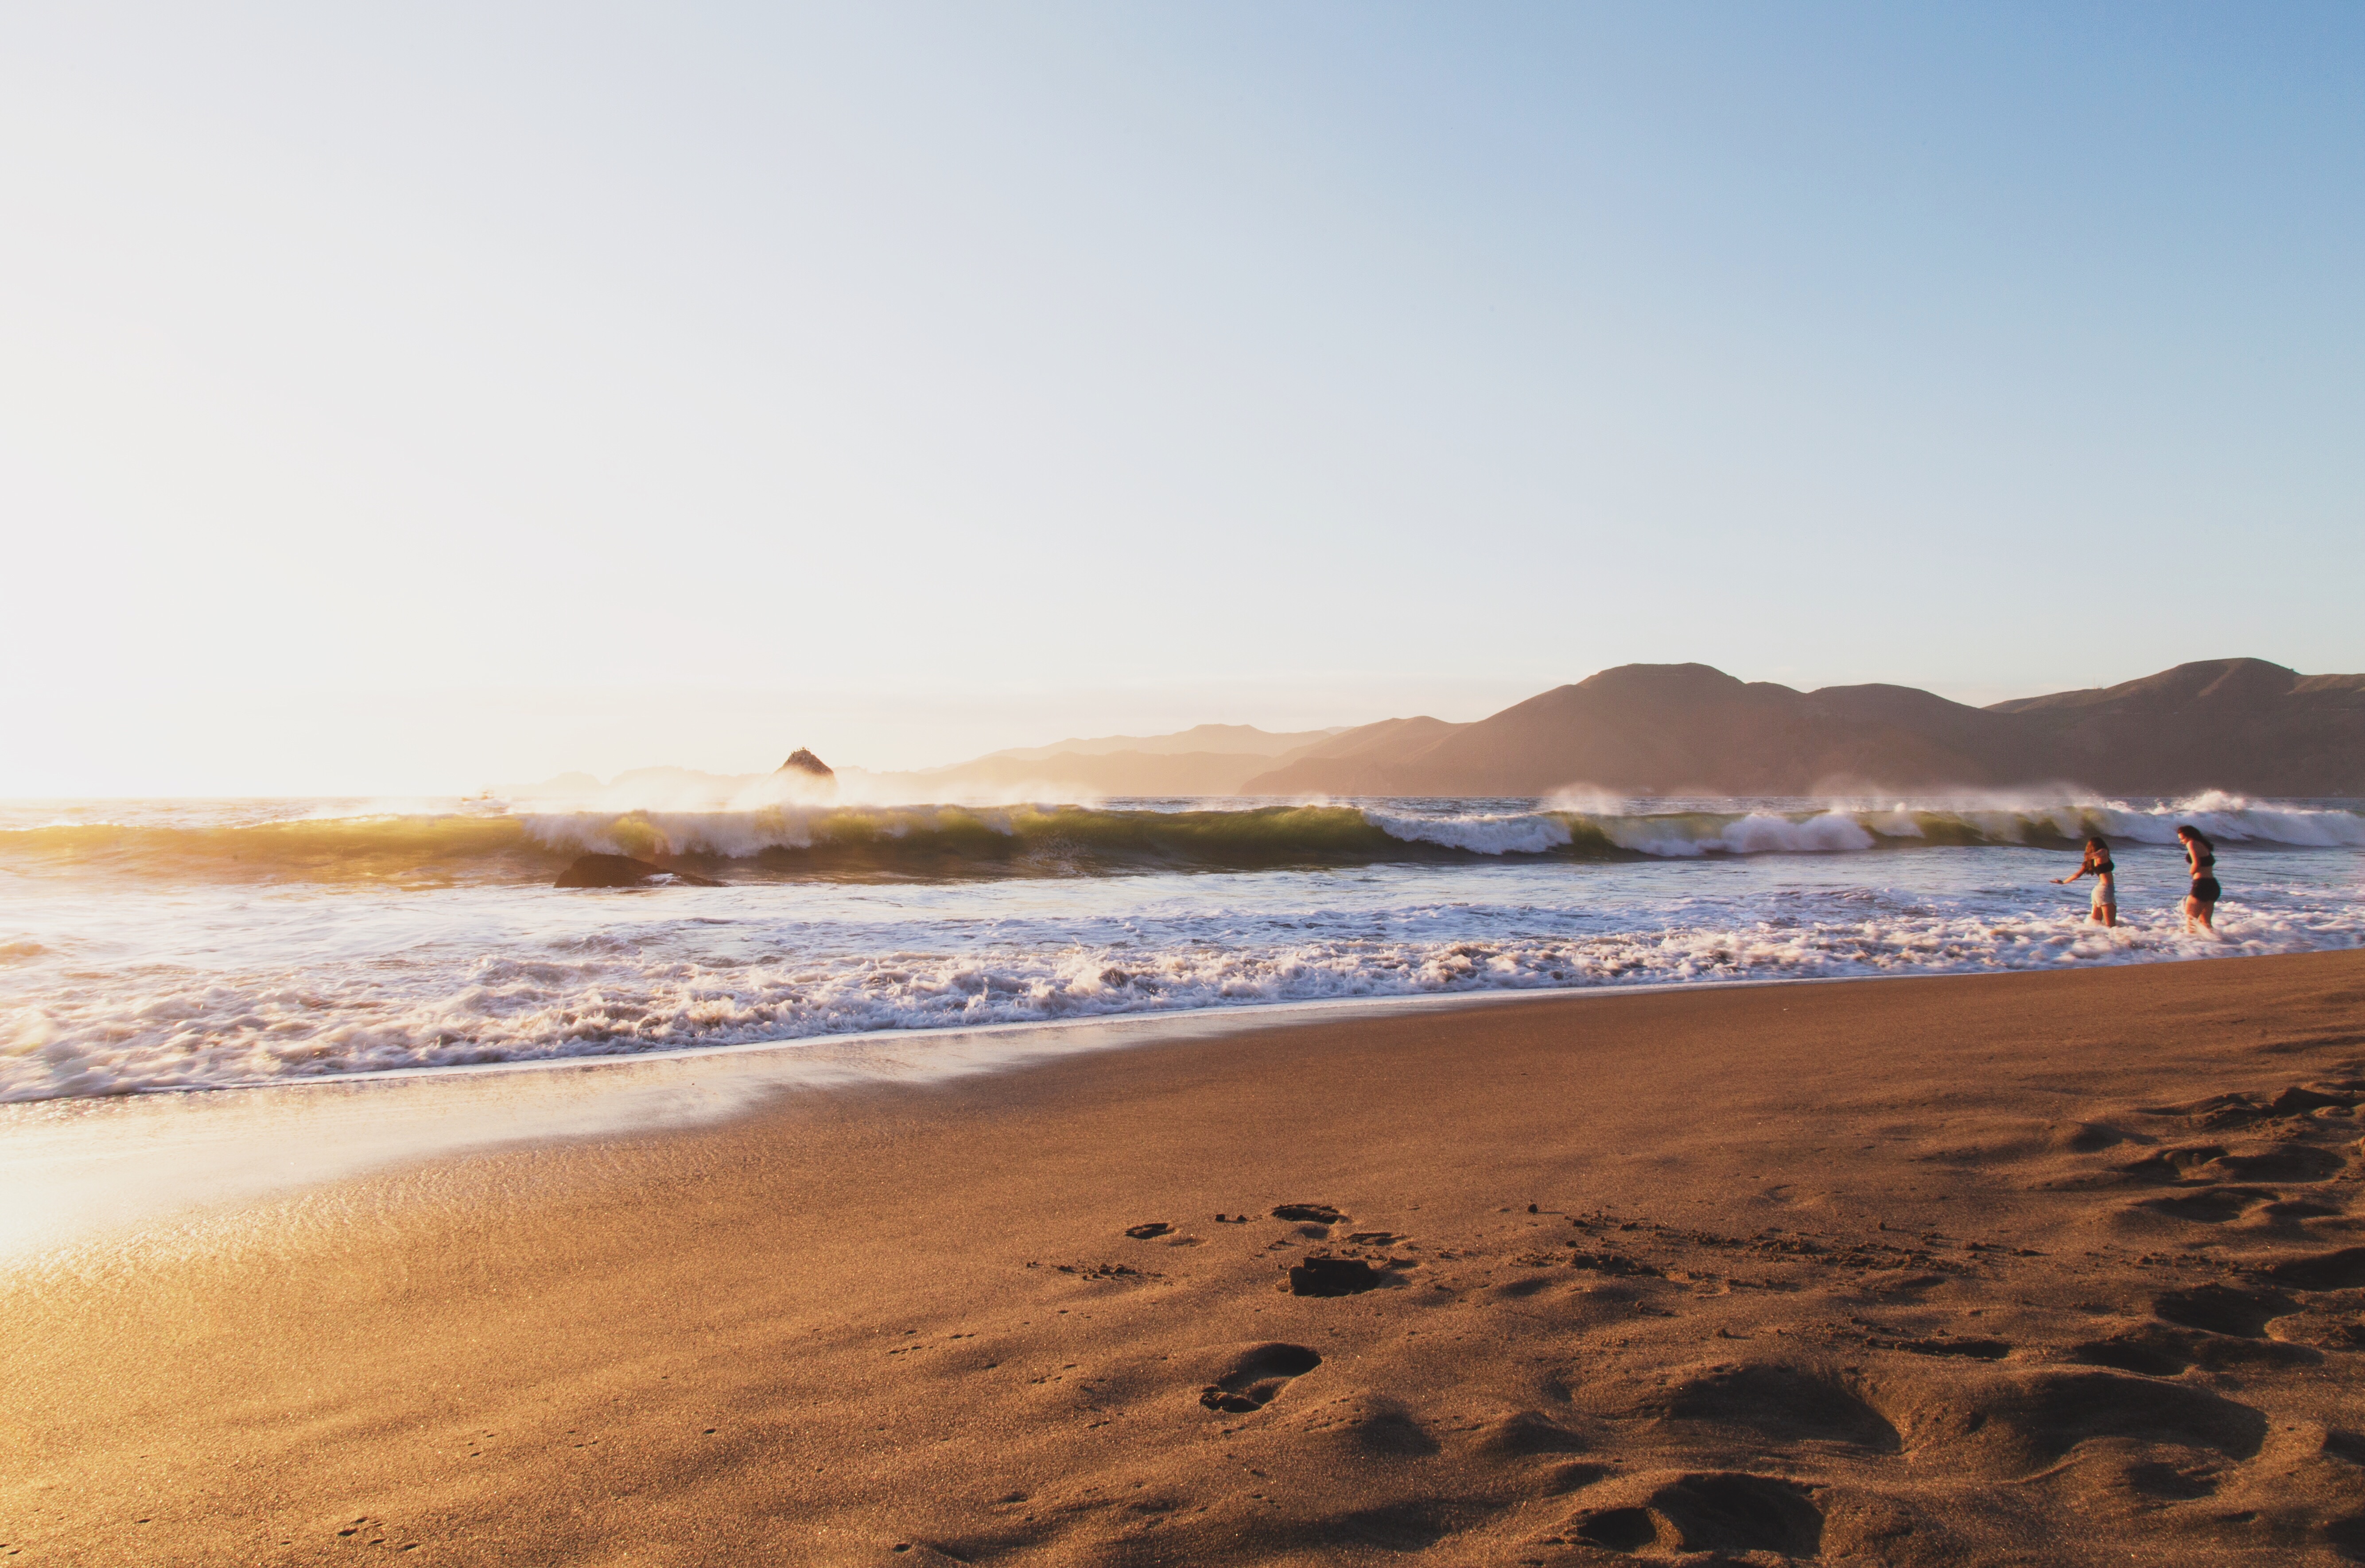
beach, sea, coast, sand, ocean, horizon, morning, shore, wave, bay, material, body of water, cape, wind wave